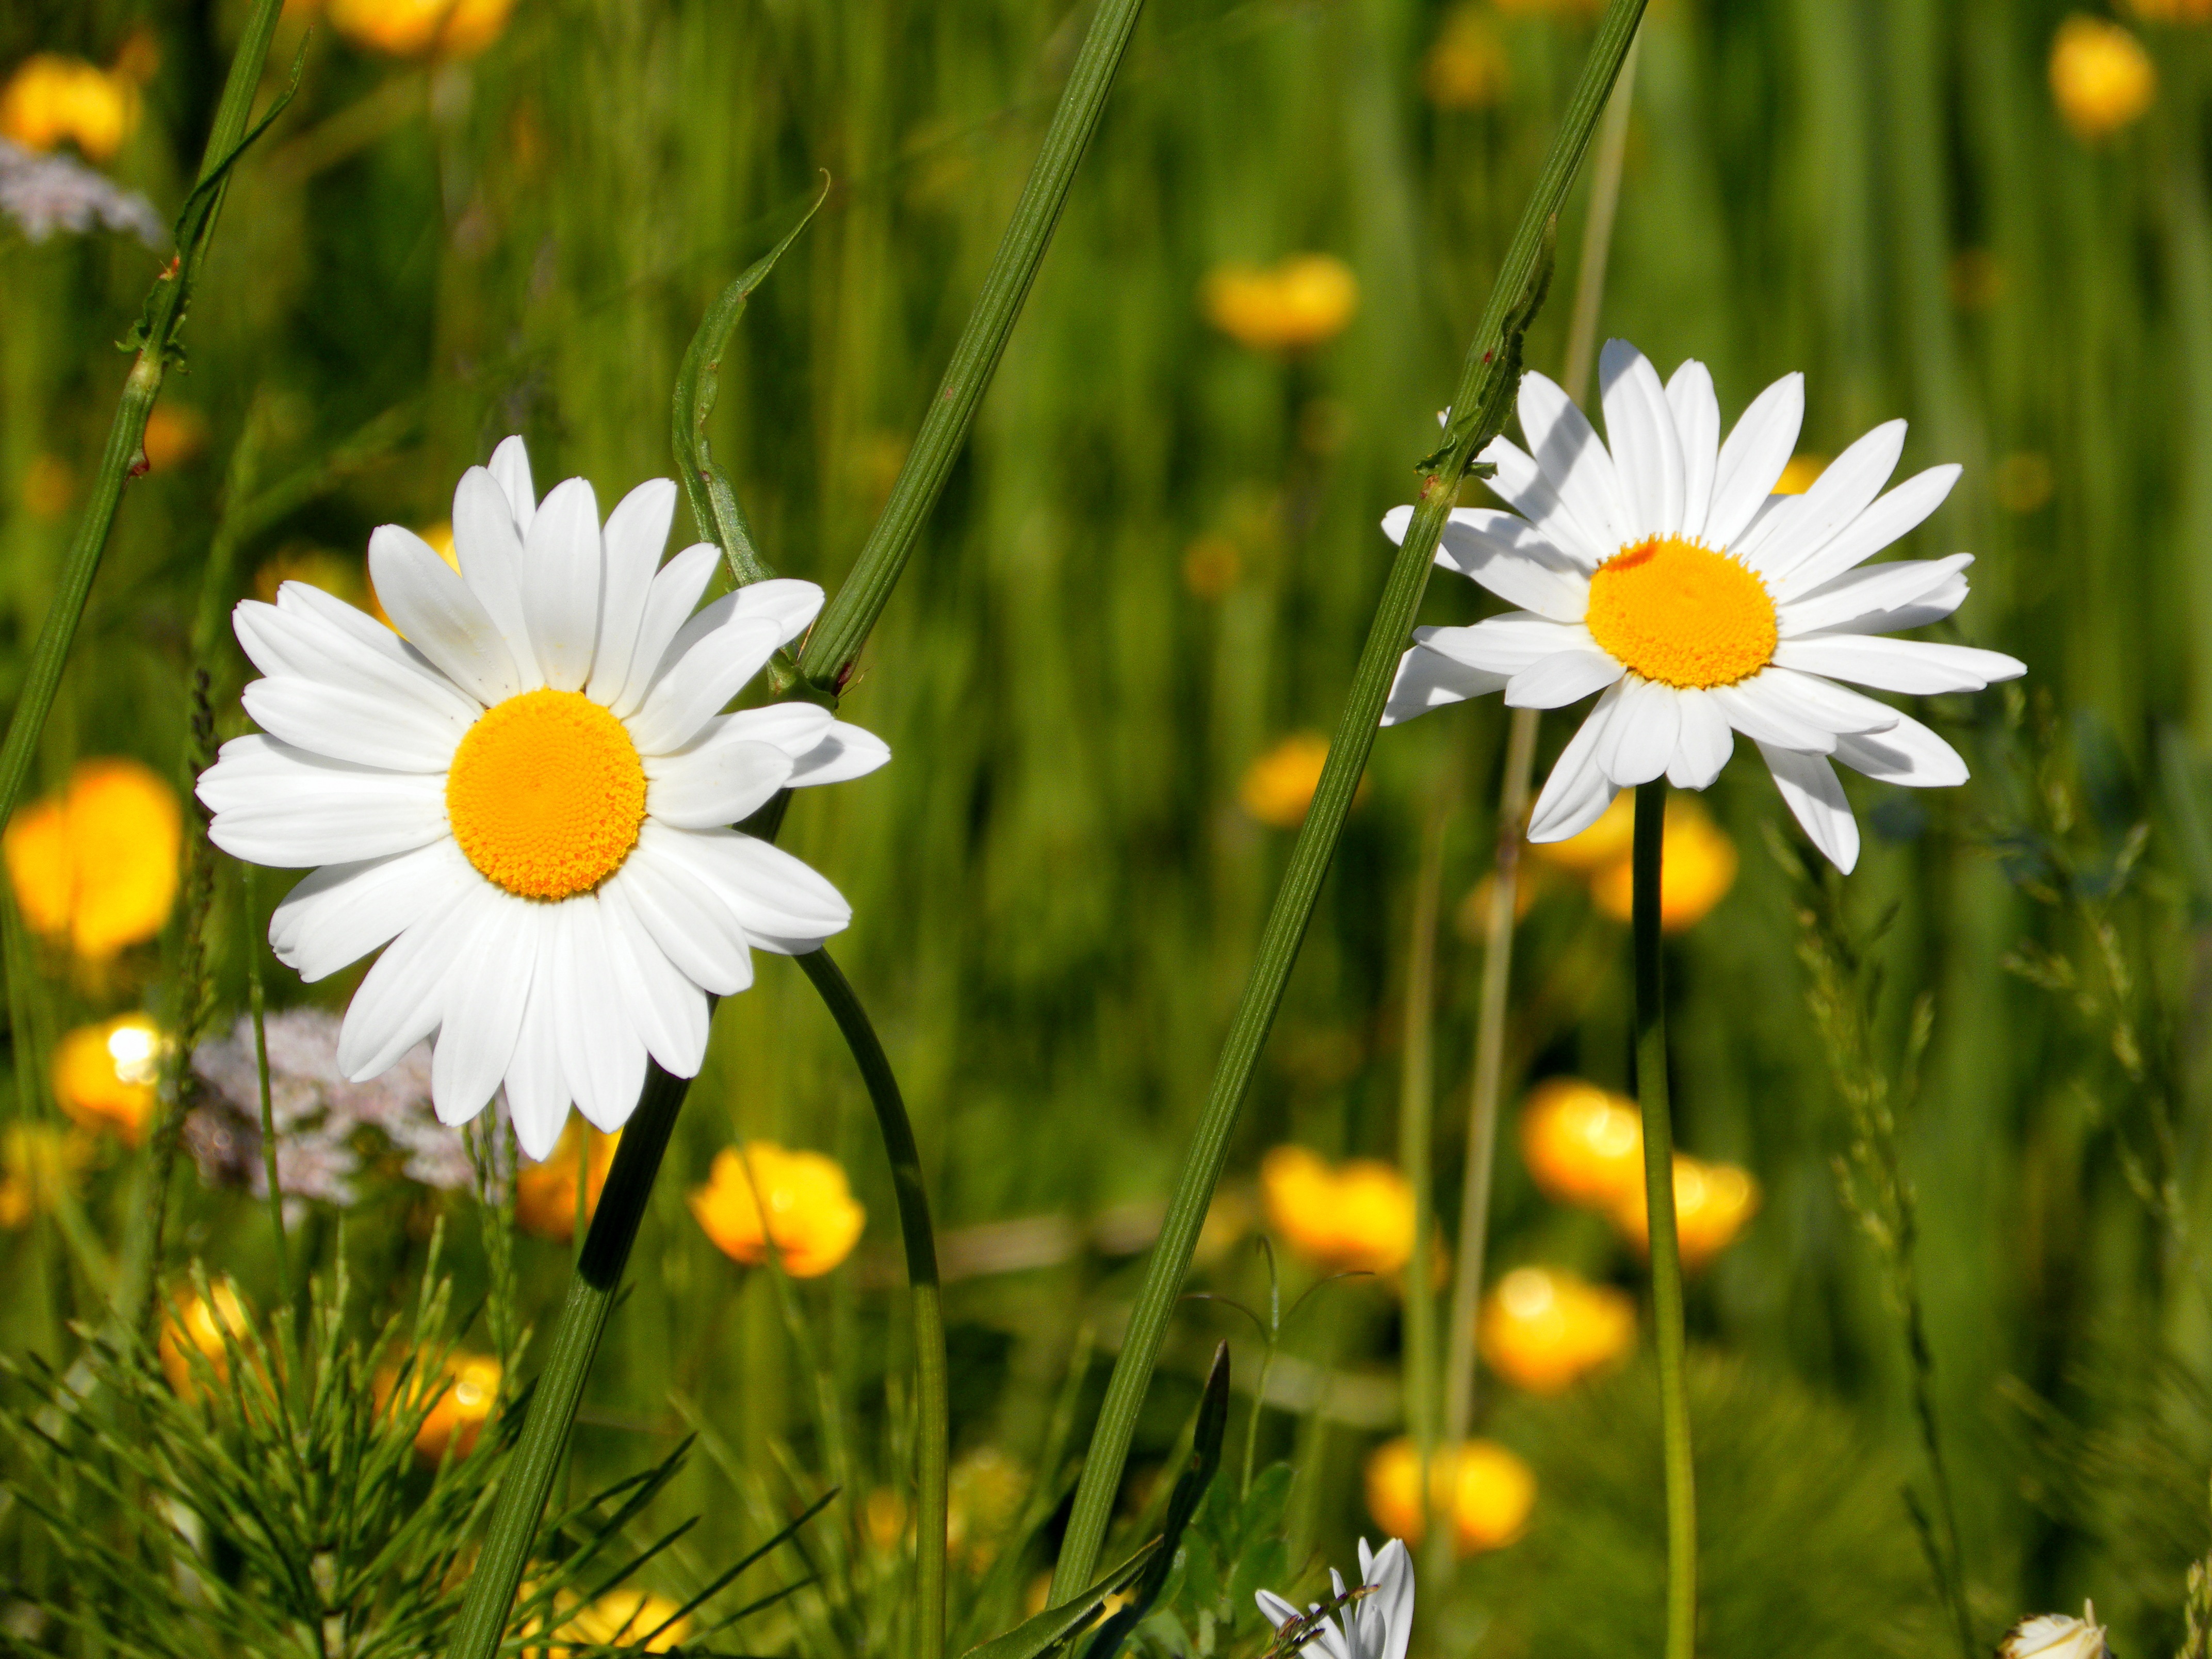
nature, grass, plant, field, meadow, prairie, sunlight, flower, petal, daisy, spring, herb, botany, yellow, flora, wildflower, flowers, prato, petals, wildflowers, daisies, macro photography, flowering plant, daisy family, oxeye daisy, land plant, chamaemelum nobile, marguerite daisy, garden cosmos